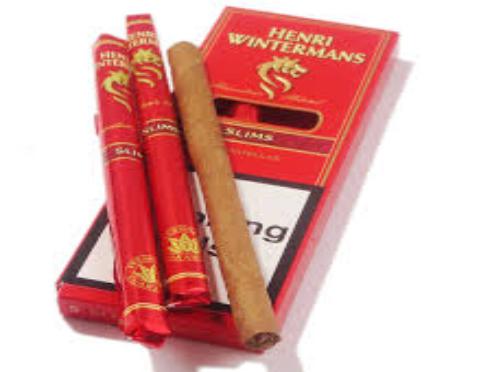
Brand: Henri Wintermans
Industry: Clothes